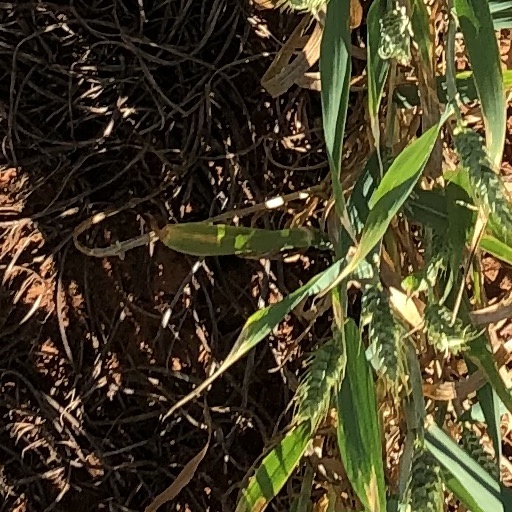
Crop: wheat